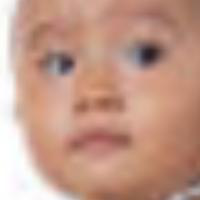
Age group: age 01-10